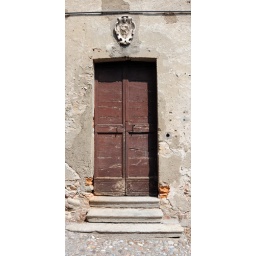
Old doors of abandoned houses in Castiglione Olona